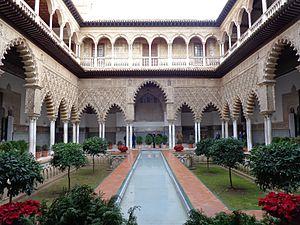
Alcazar de Séville. Italiano: Alcázar di Siviglia. 日本語: アルカサル (セビリア). Português: Reales Alcázares de Sevilla.
En Espagne, la maison de Bourbon est la dénomination officielle de la dynastie régnant sur le royaume depuis l'accession au trône de Philippe V, petit-fils agnatique de Louis XIV.